Pahan Charhe

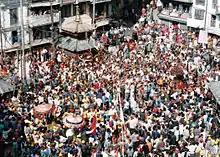
Dyah Lwakegu festival at Asan.

The concluding event is the gathering of the palanquins of three Ajimā mother goddesses Lumadhi Ajimā, Kanga Ajimā and Tebāhā Ajimā at the market square of Asan for another Dyah Lwākegu ceremony. Prior to the event, the portable shrines are paraded through the streets of Kathmandu escorted by musical bands. The palanquin bearers, musicians and followers wear red, blue and yellow caps representing their respective neighborhoods. The processions stop frequently to allow devotees to make offerings to them. When the palanquins reach Asan through various routes, the Dyah Lwākegu ceremony is held.